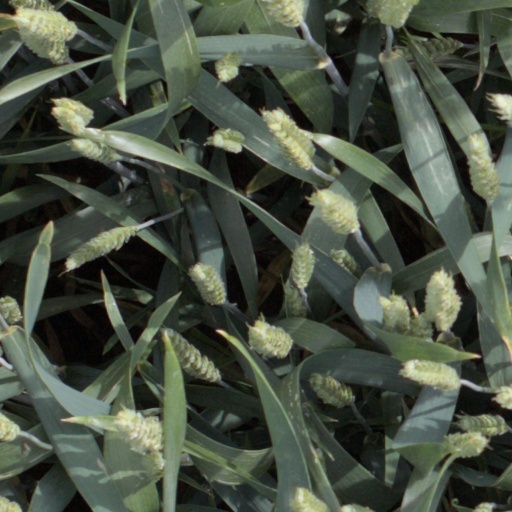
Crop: wheat